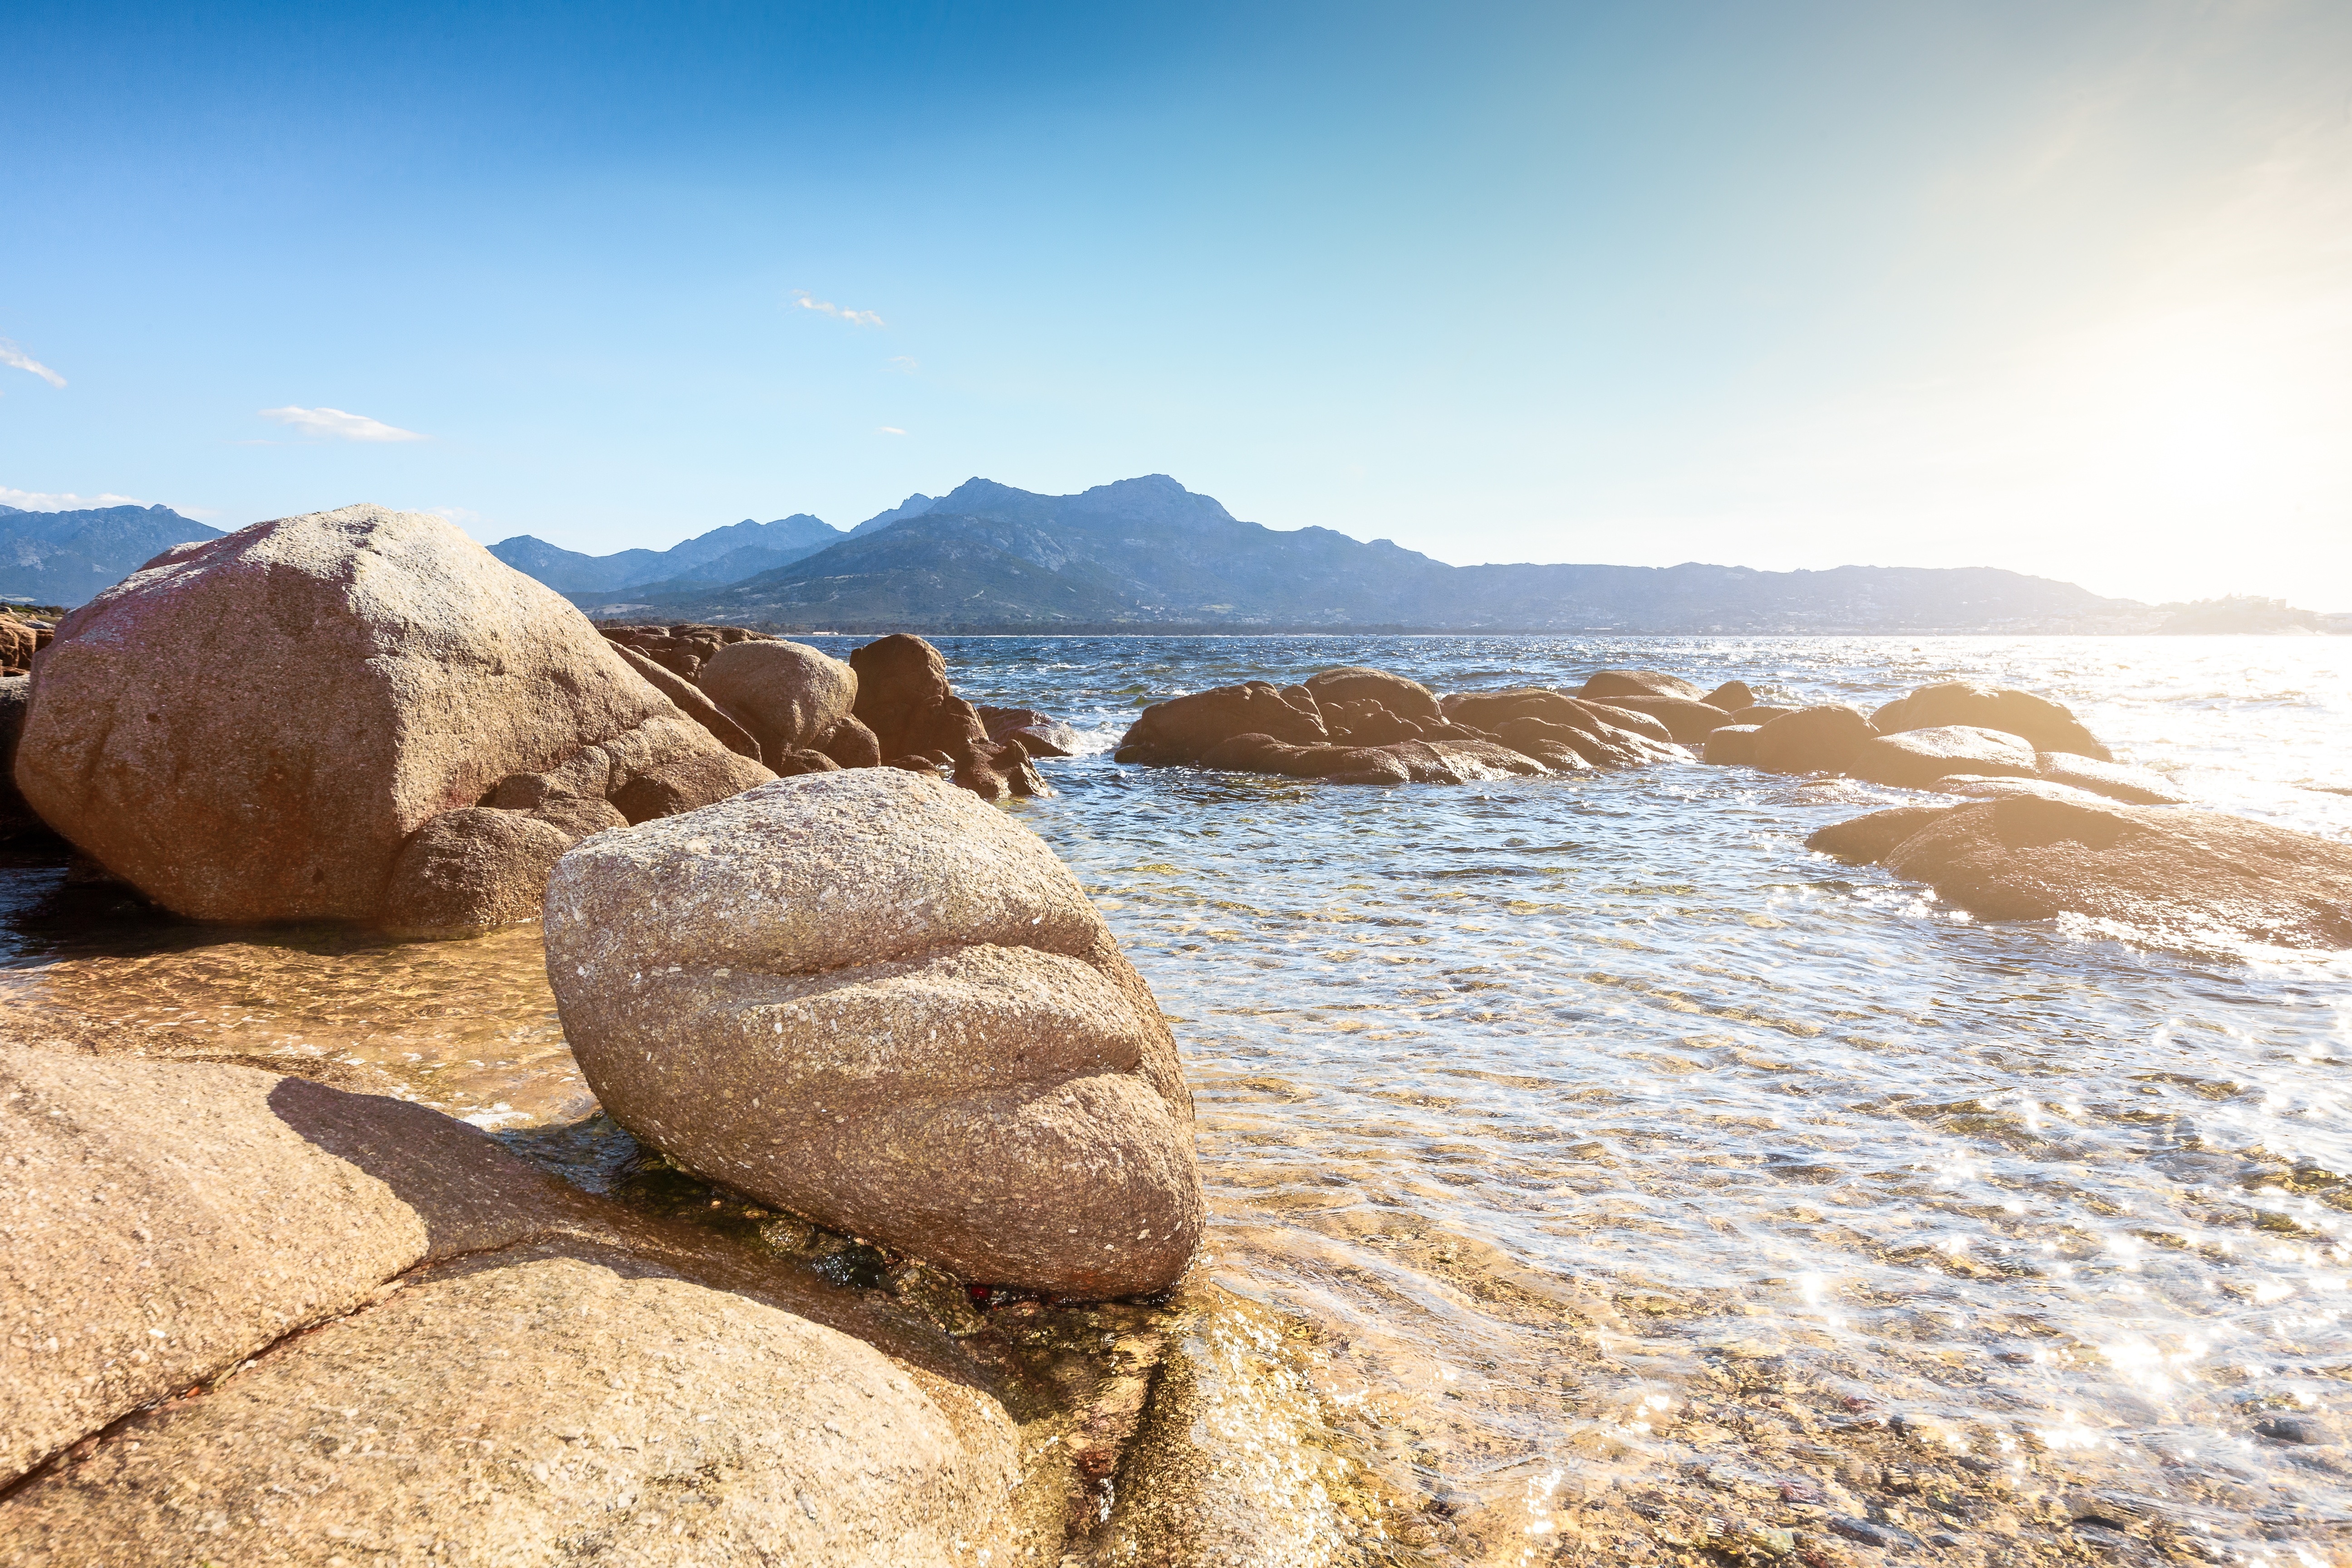
beach, landscape, sea, coast, nature, sand, rock, ocean, wilderness, mountain, shore, summer, france, holiday, blue, material, rocks, geology, boulder, pierre, side, ile, roche, wadi